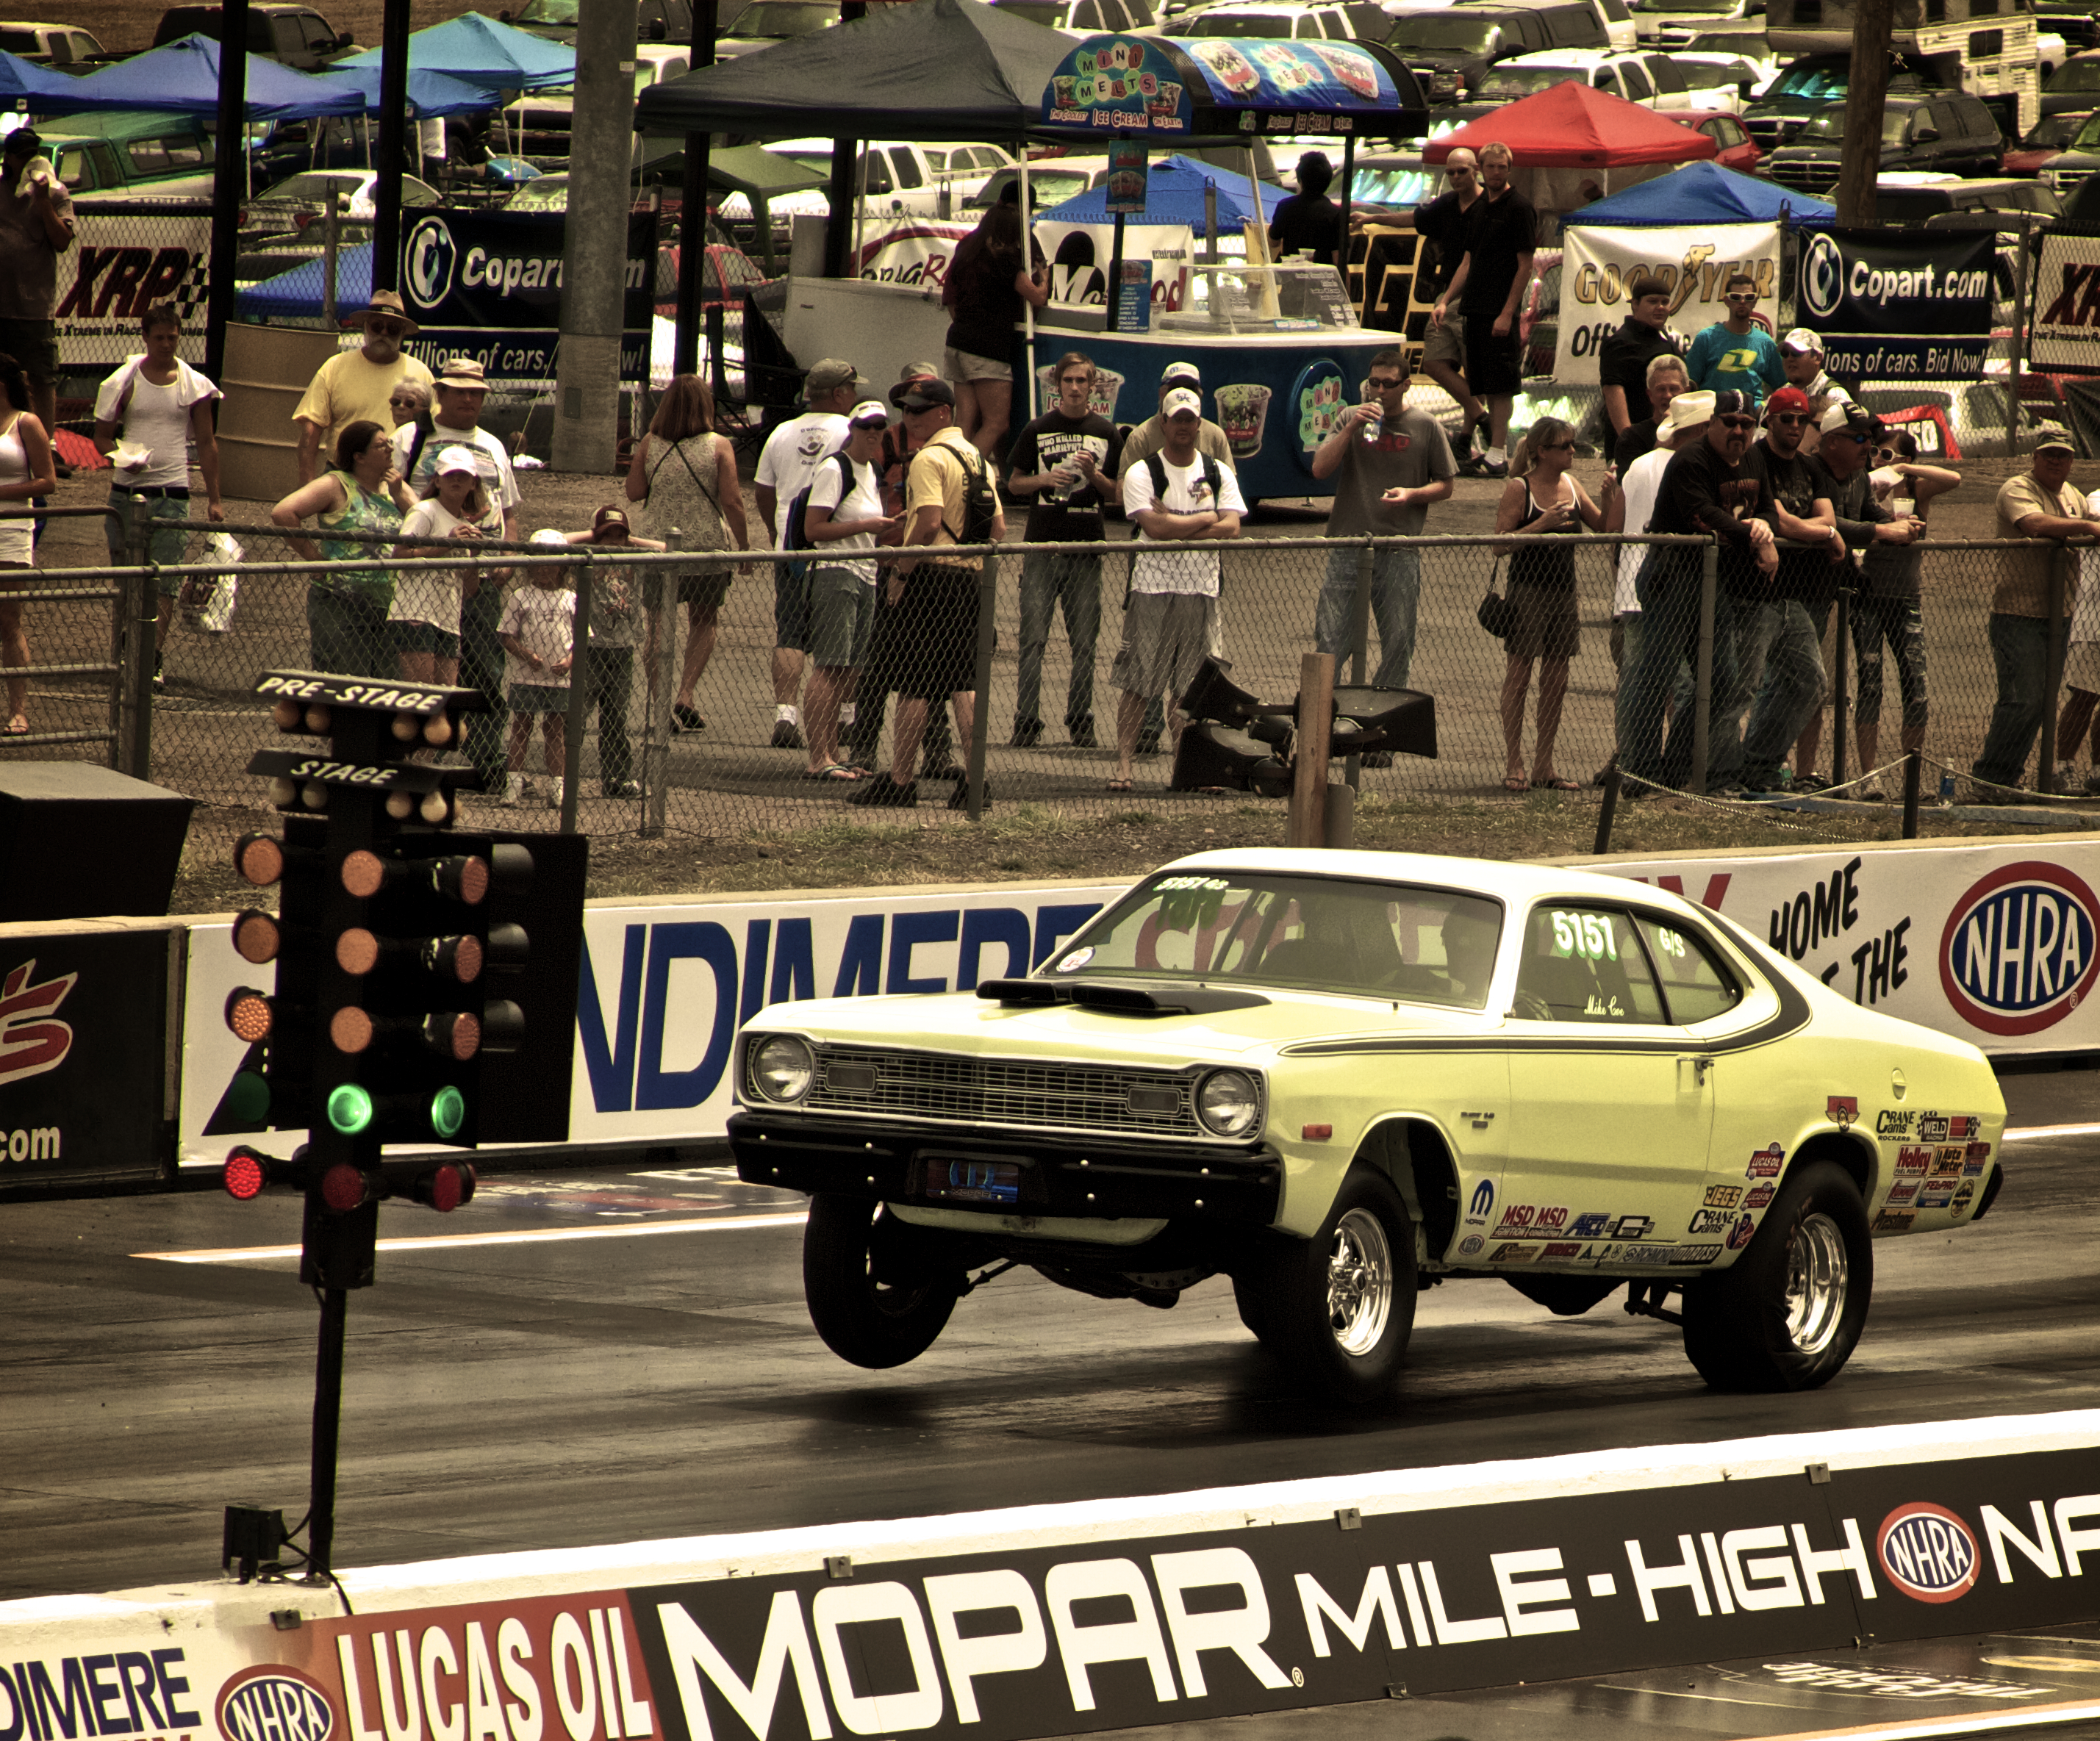
car, hole, vehicle, muscle, motor vehicle, vintage car, muscle car, race, racing, 14, shot, camero, drag, mile, wheelie, nhra, americanmuscle, antique car, auto show, auto racing, drag racing, automobile make, automotive design, stock car racing, dirt track racing